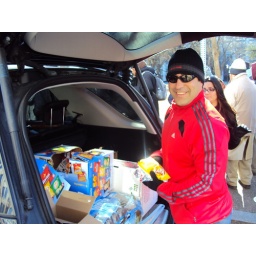
Weekend delivery of food, bottles of water and snacks to the homeless community in Washington DC